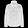
Label: Coat